Shantou railway station

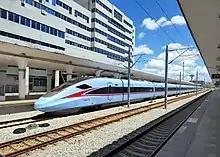
CR300AF-2025, D7142 departs from Shantou Railway Station heading to Guangzhoudong (Guangzhou East) Railway Station

Please note the above only presents initial train numbers. Train numbers are subject to changes at some intermediate stations.